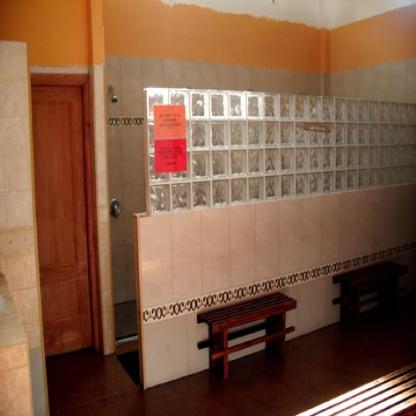
Scene: Indoor